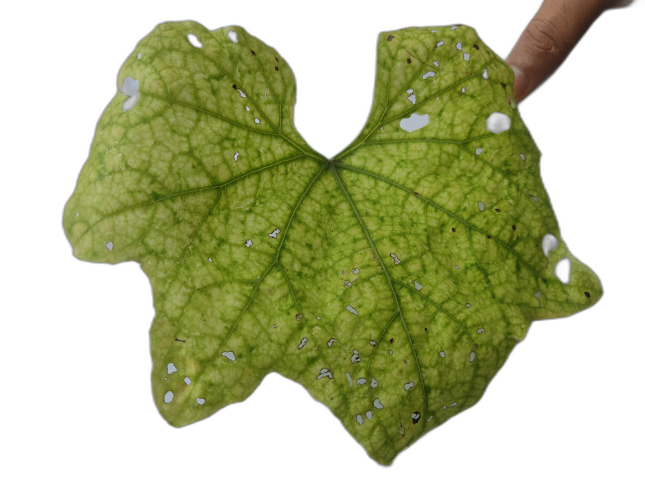
Crop: Zucchini
Label: Iron_Chlorosis_Damage